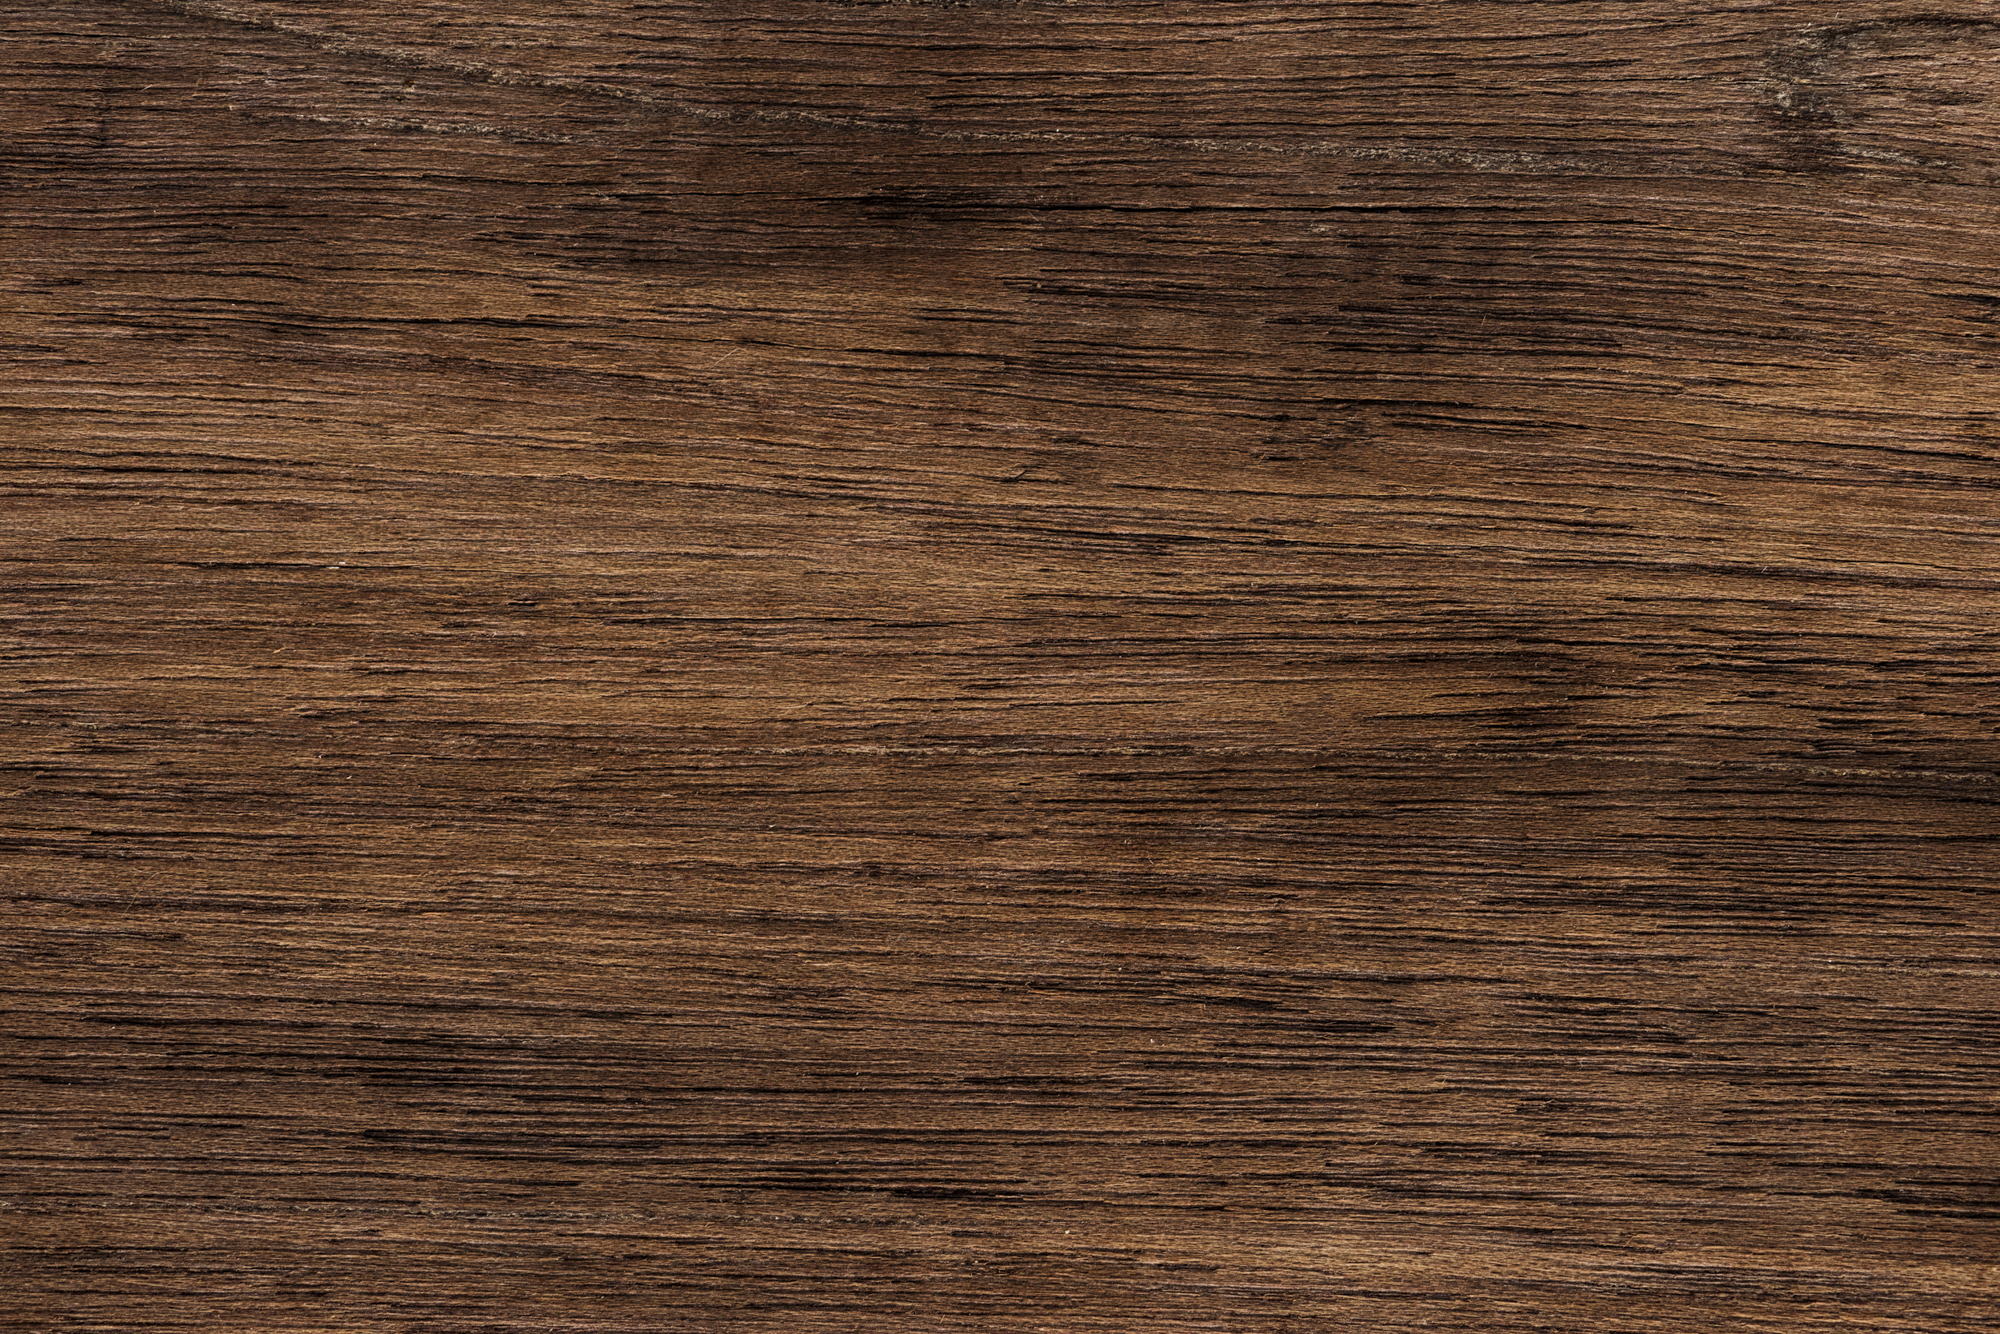
abstract, attractive, backdrop, background, craftsmanship, decor, decorate, decoration, design, design space, isolated, wood, brown, wood stain, texture, hardwood, plank, flooring, wood flooring, floor, laminate flooring, varnish